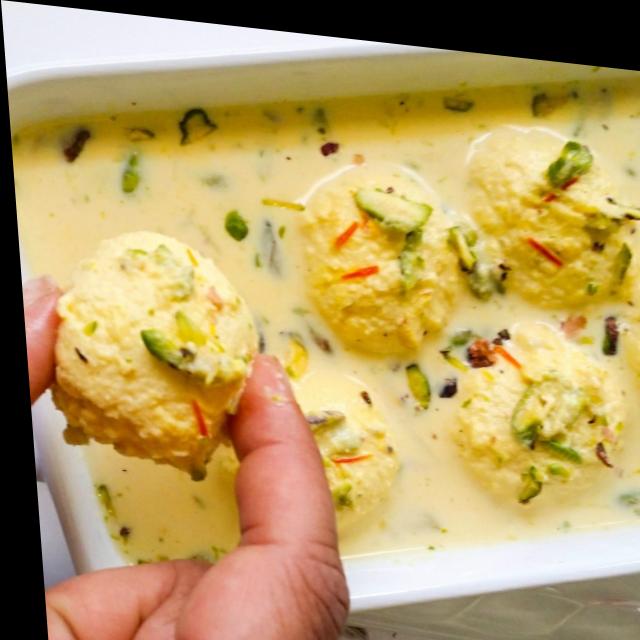
Dish: ras_malai